Triplemanía XI

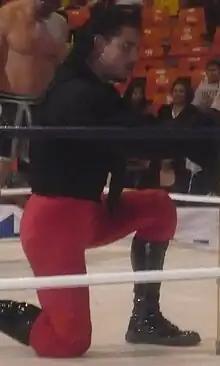
El Zorro, worked his first Triplemanía show.

Triplemanía XI was the eleventh Triplemanía professional wrestling show promoted by AAA. The show took place on June 15, 2003, in Naucalpan, Mexico. The Main event featured an Eight-man "Atómicos" tag team match where the team of Lizmark, La Parka, Octagón and Super Caló faced the team of Abismo Negro, Cibernético and The Headhunters.